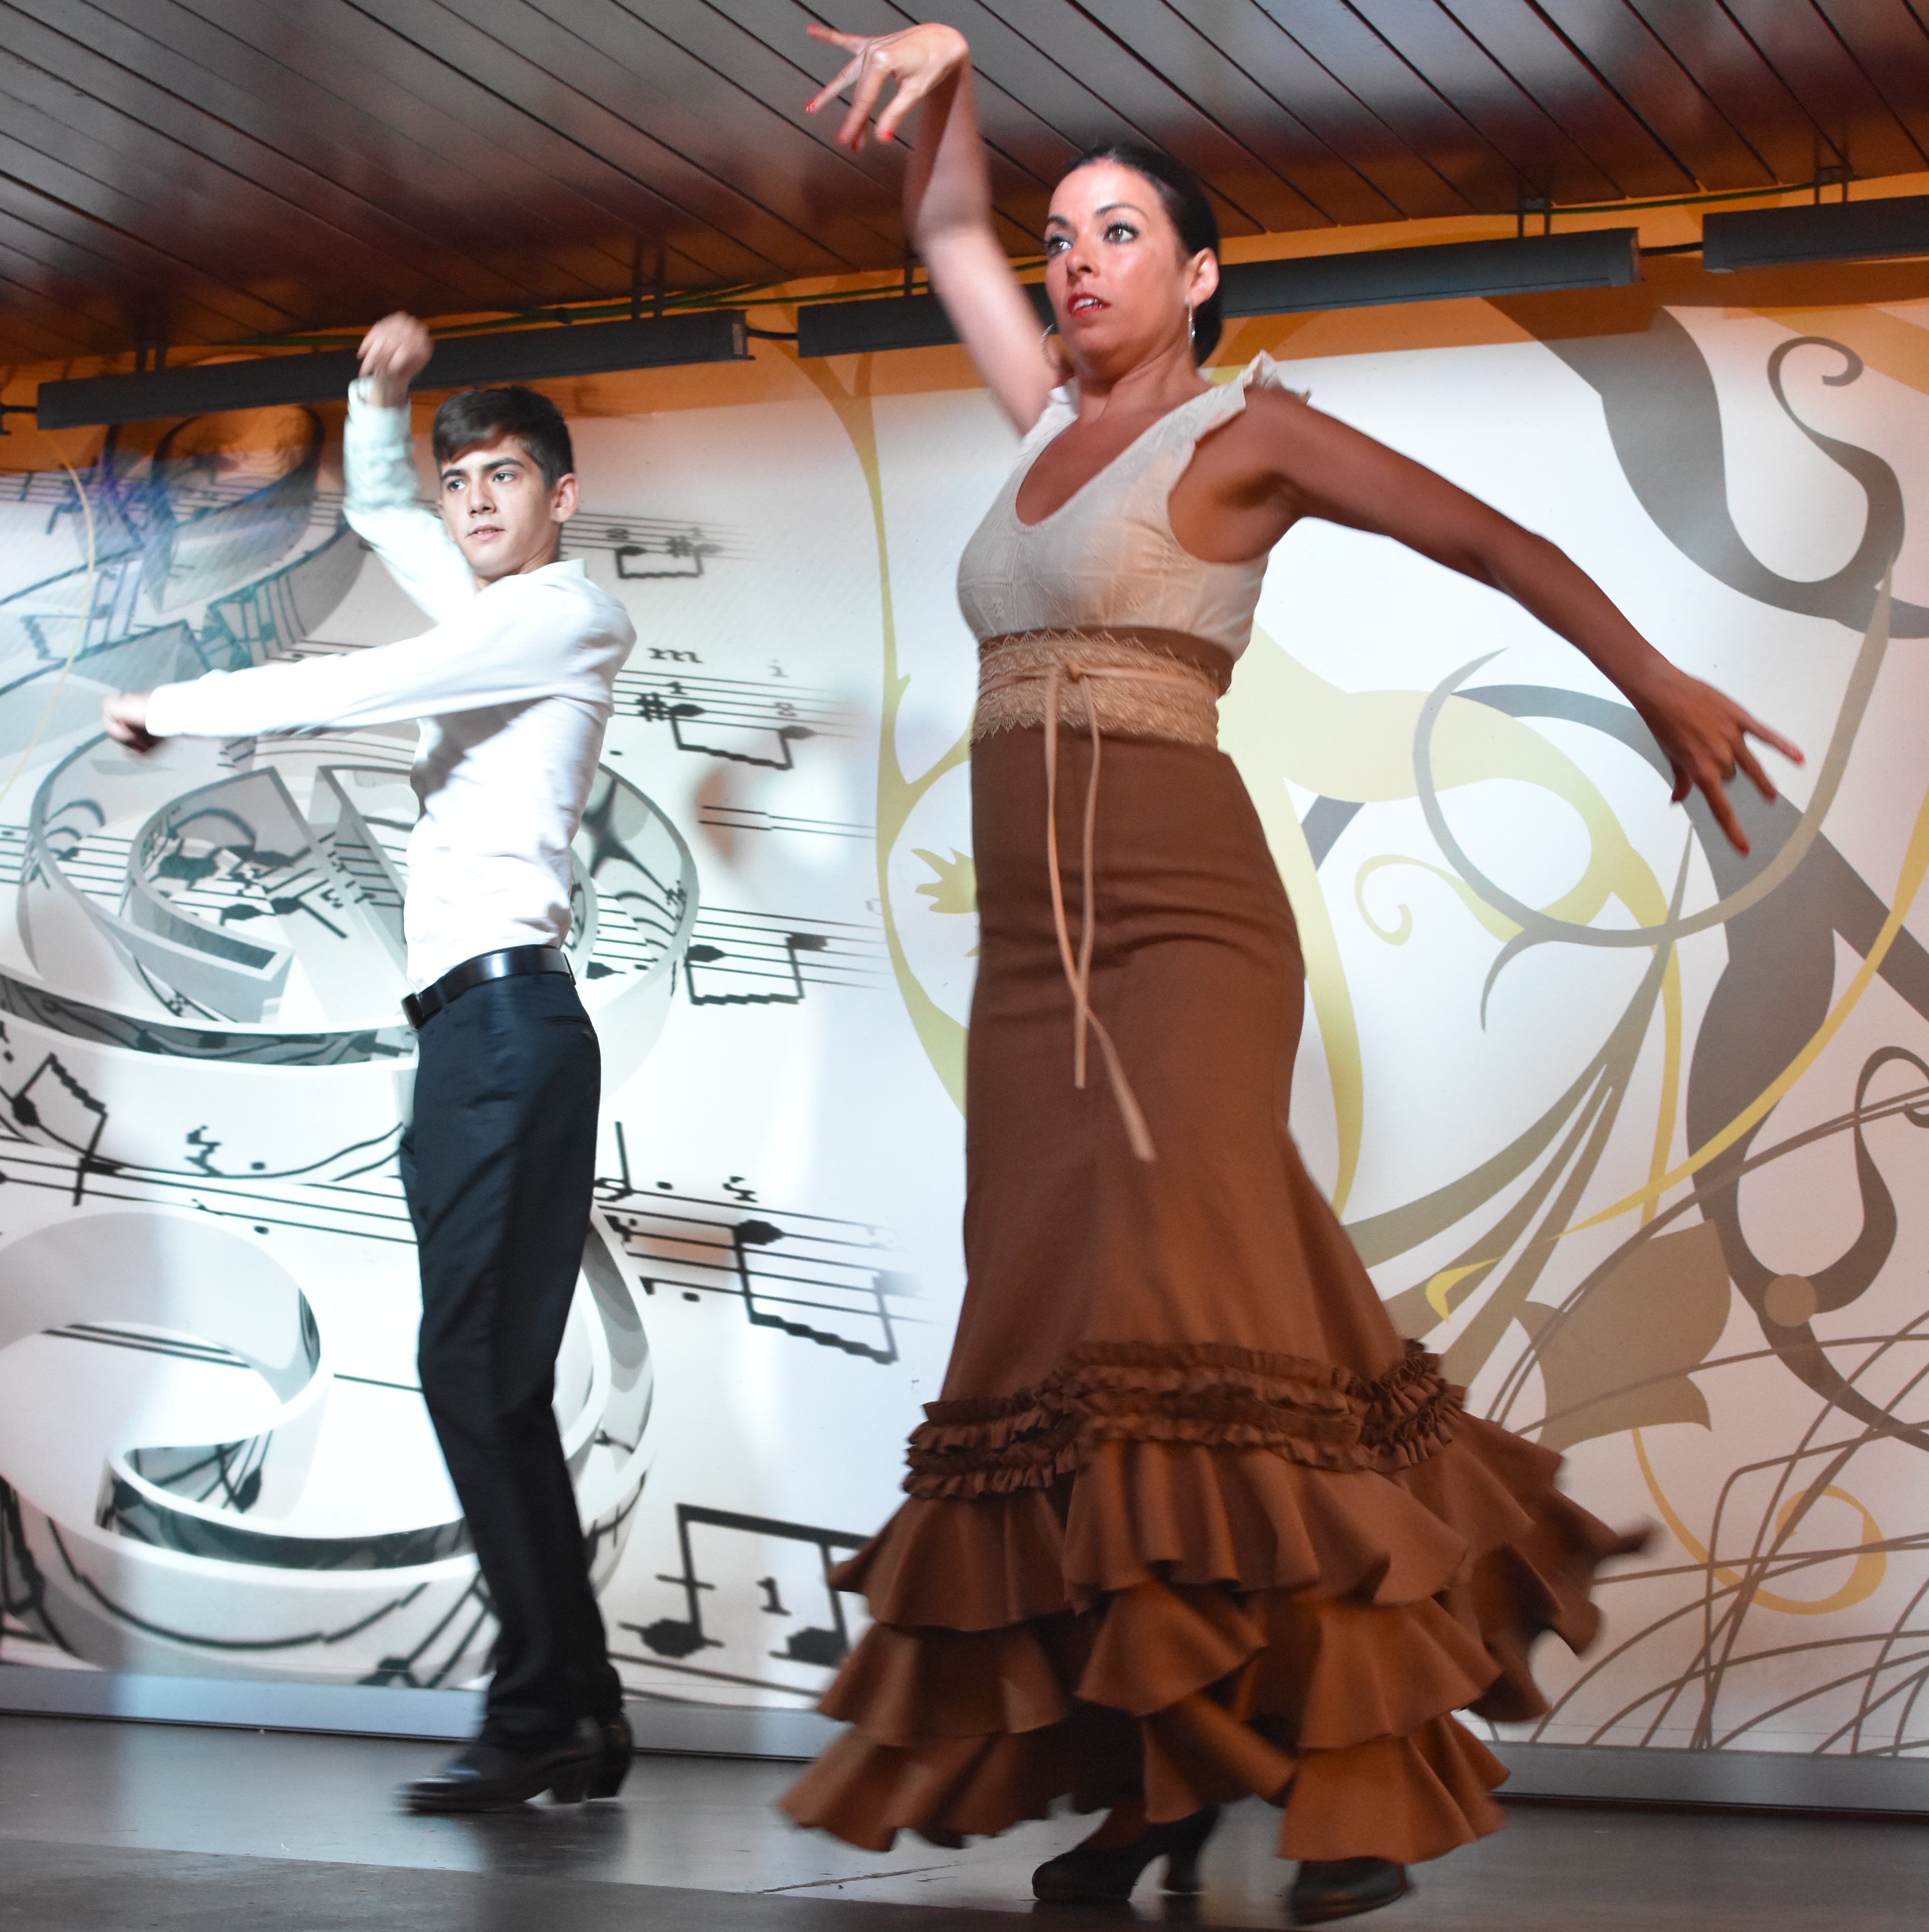
man, people, woman, dance, fashion, clothing, performance art, sports, dancing, flamenco, spanish, entertainment, performing arts, fashion design